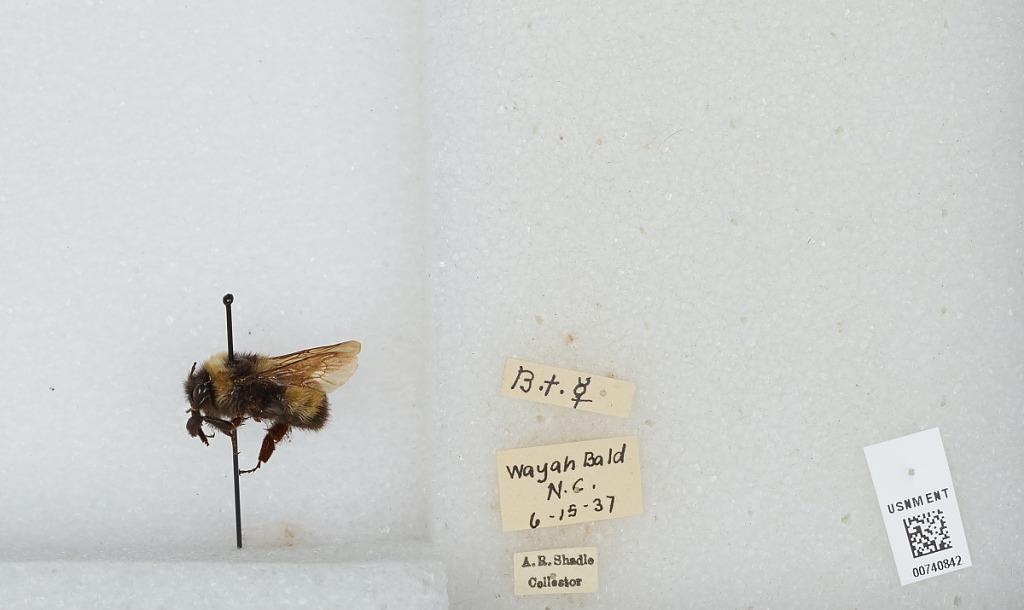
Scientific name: Bombus (Bombus) terricola Kirby
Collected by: A. Shadle
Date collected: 1937-6-15
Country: United States
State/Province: North Carolina
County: Macon
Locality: Wayah Bald
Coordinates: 35.1804, -83.5604